Grace Simons

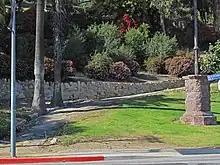
Entrance to Elysian Park, a park in Los Angeles that Simons worked to retain as open space

Simons was born in 1901 and grew up in Chicago. In 1925 she moved to China where she met her sister, the journalist Rayna Prohme.She left Beijing in 1926 to travel, and then married Wilbur Burton on July 9, 1928 in Atlanta, Georgia. Simons and Burton returned to China, this time to Shanghei where Simons first worked in a bank, and then the news agency Agence Havas. Simons returned to the United States in 1937 and married Frank Glass, a journalist she had met in China.